Mayor of Belgrade

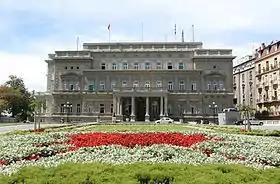
The City Hall (Old Palace) – Office of the mayor. Built in 1884 according to the project of architect Aleksandar Bugarski.

According to the current legislation, the mayor is elected along with members of the City Assembly at the direct secret ballot for the period of four years. The mayor may not be a councilor of the City Assembly.